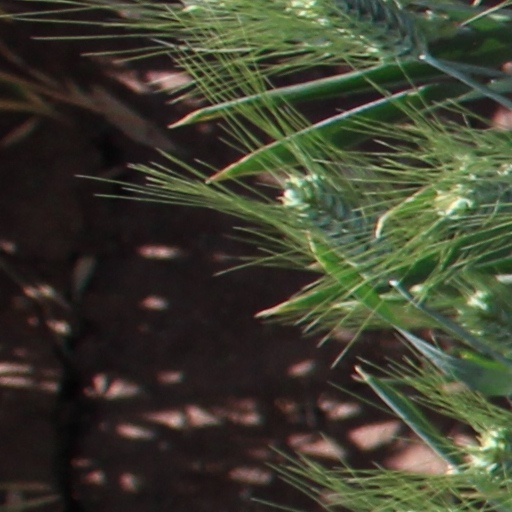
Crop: wheat